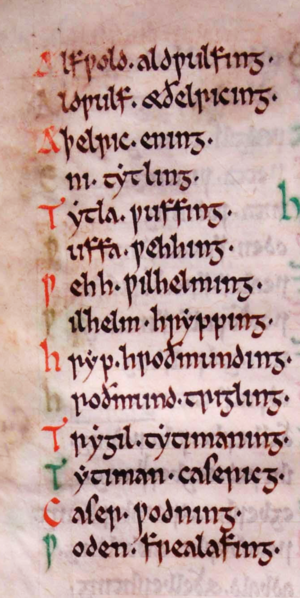
Les Wuffingas sont une dynastie anglo-saxonne qui règne sur le royaume d'Est-Anglie jusqu'au milieu du VIIIᵉ siècle. Elle doit son nom à Wuffa, un ancêtre semi-légendaire qui aurait vécu vers la fin du VIᵉ siècle. Le premier membre historiquement attesté de cette dynastie, qui est également celui sous lequel son pouvoir atteint son apogée, est Rædwald, mort vers 624. Son dernier représentant, Ælfwald, meurt en 749, laissant le trône à des rois dont l'ascendance est inconnue. La famille compte également plusieurs religieuses considérées comme des saintes, dont la plus célèbre est Æthelthryth d'Ely.
Wehha est un ancêtre légendaire de la dynastie des Wuffingas qui règne sur les Angles de l'Est au haut Moyen Âge.
Eni est un membre des Wuffingas, la dynastie anglo-saxonne régnant sur les Angles de l'Est.
Le paganisme anglo-saxon est la religion des Anglo-Saxons avant leur christianisation. Cette variante du paganisme germanique rassemble des croyances et des pratiques hétérogènes, en usage dans l'Angleterre du haut Moyen Âge entre le Vᵉ et le VIIIᵉ siècle.
Tyttla ou Tytilus est un membre légendaire de la dynastie des Wuffingas qui aurait régné sur les Angles de l'Est à la fin du VIIᵉ siècle.